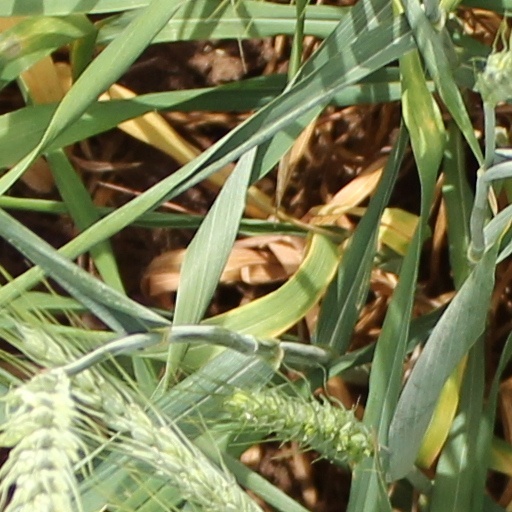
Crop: wheat